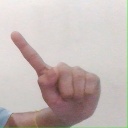
अक्षर: ए